Anthony McCall

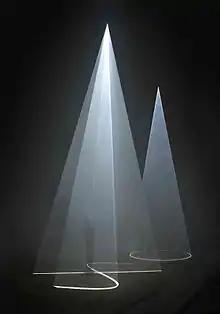
Anthony McCall. "Between You and I" (2006). Installation view, Peer/The Round Chapel, London, 2006. Photograph by Hugo Glendinning.

McCall also developed a parallel series of vertically oriented works, starting with "Breath" (2004) in which a projector mounted on the ceiling projects directly downwards onto the floor, creating a ten-metre-tall, tent-like, almost architectural enclosure with a 4-metre wide base. Other vertical works included "Between You and I" (2006), "Meeting You Halfway" (2009), and "Coupling" (2009).